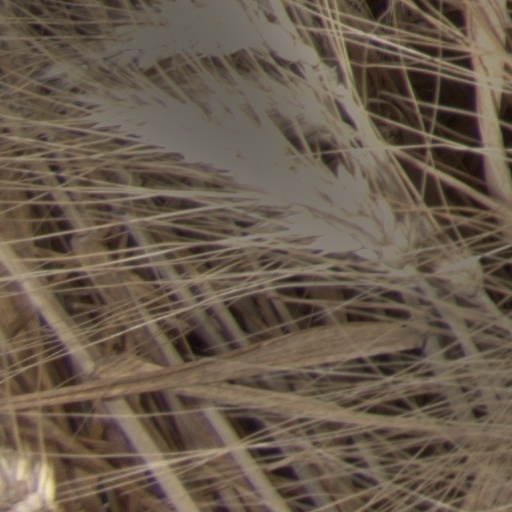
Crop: wheat